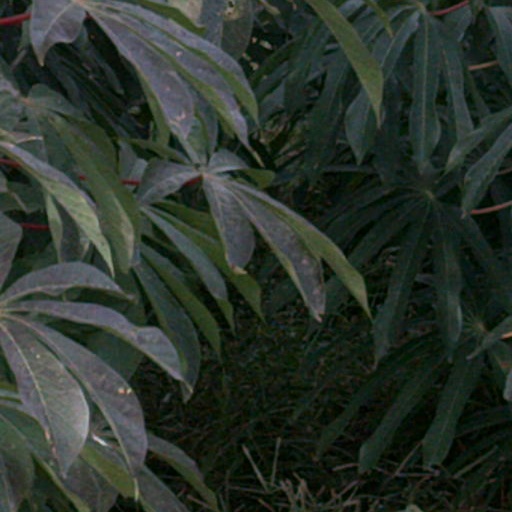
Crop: cassava